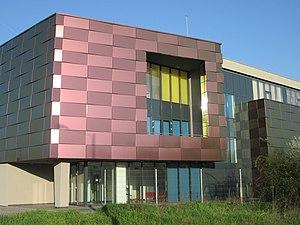
Laboratoire des Energies Renouvelables - Photovoltaïque de Timisoara (Roumanie) en 2018